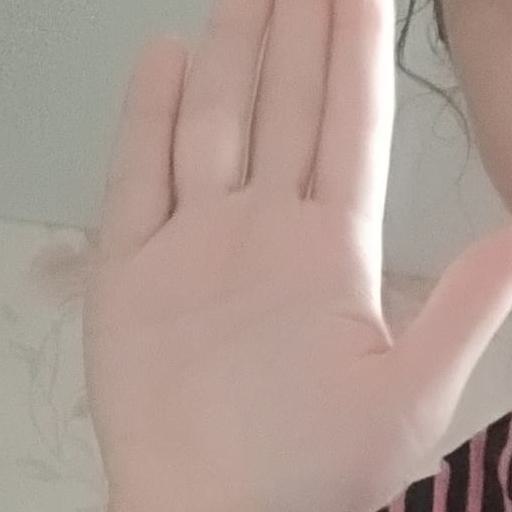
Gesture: stop